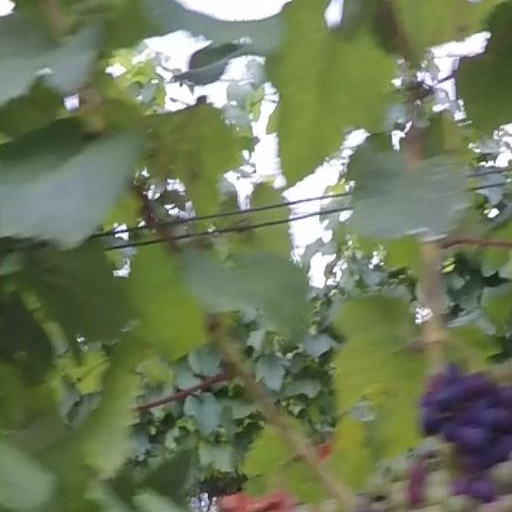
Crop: grape